Hargrave Military Academy

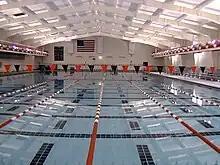
The Onishi-Davenport Aquatic Center

Hargrave fields many varsity athletic teams, including football, basketball, baseball, wrestling, soccer, golf, tennis, diving, cross country, track and field, and swimming.